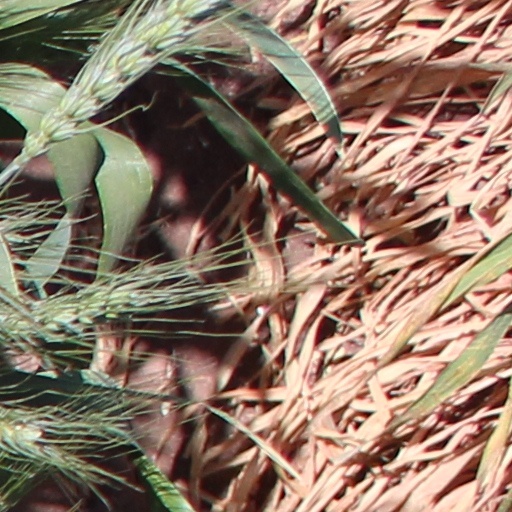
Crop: wheat